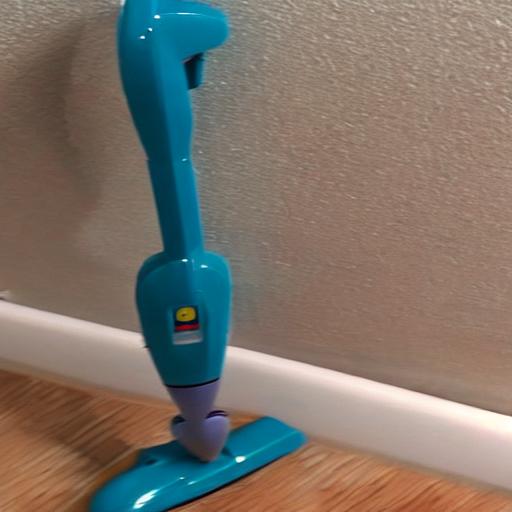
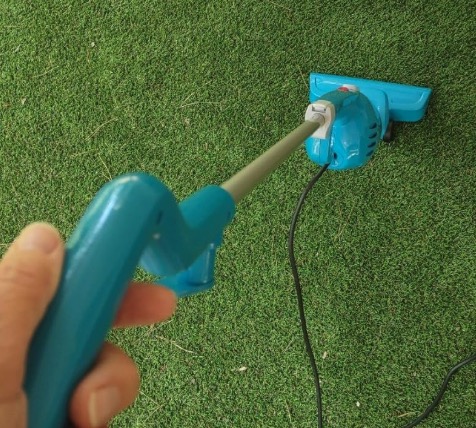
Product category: items_vacuum
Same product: no